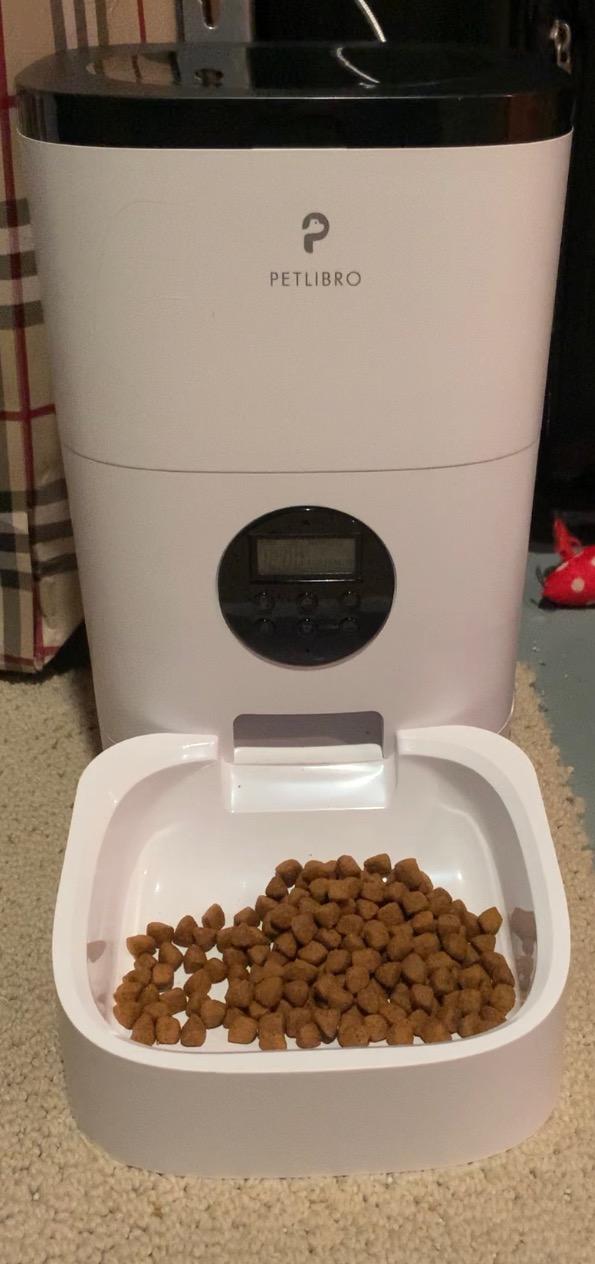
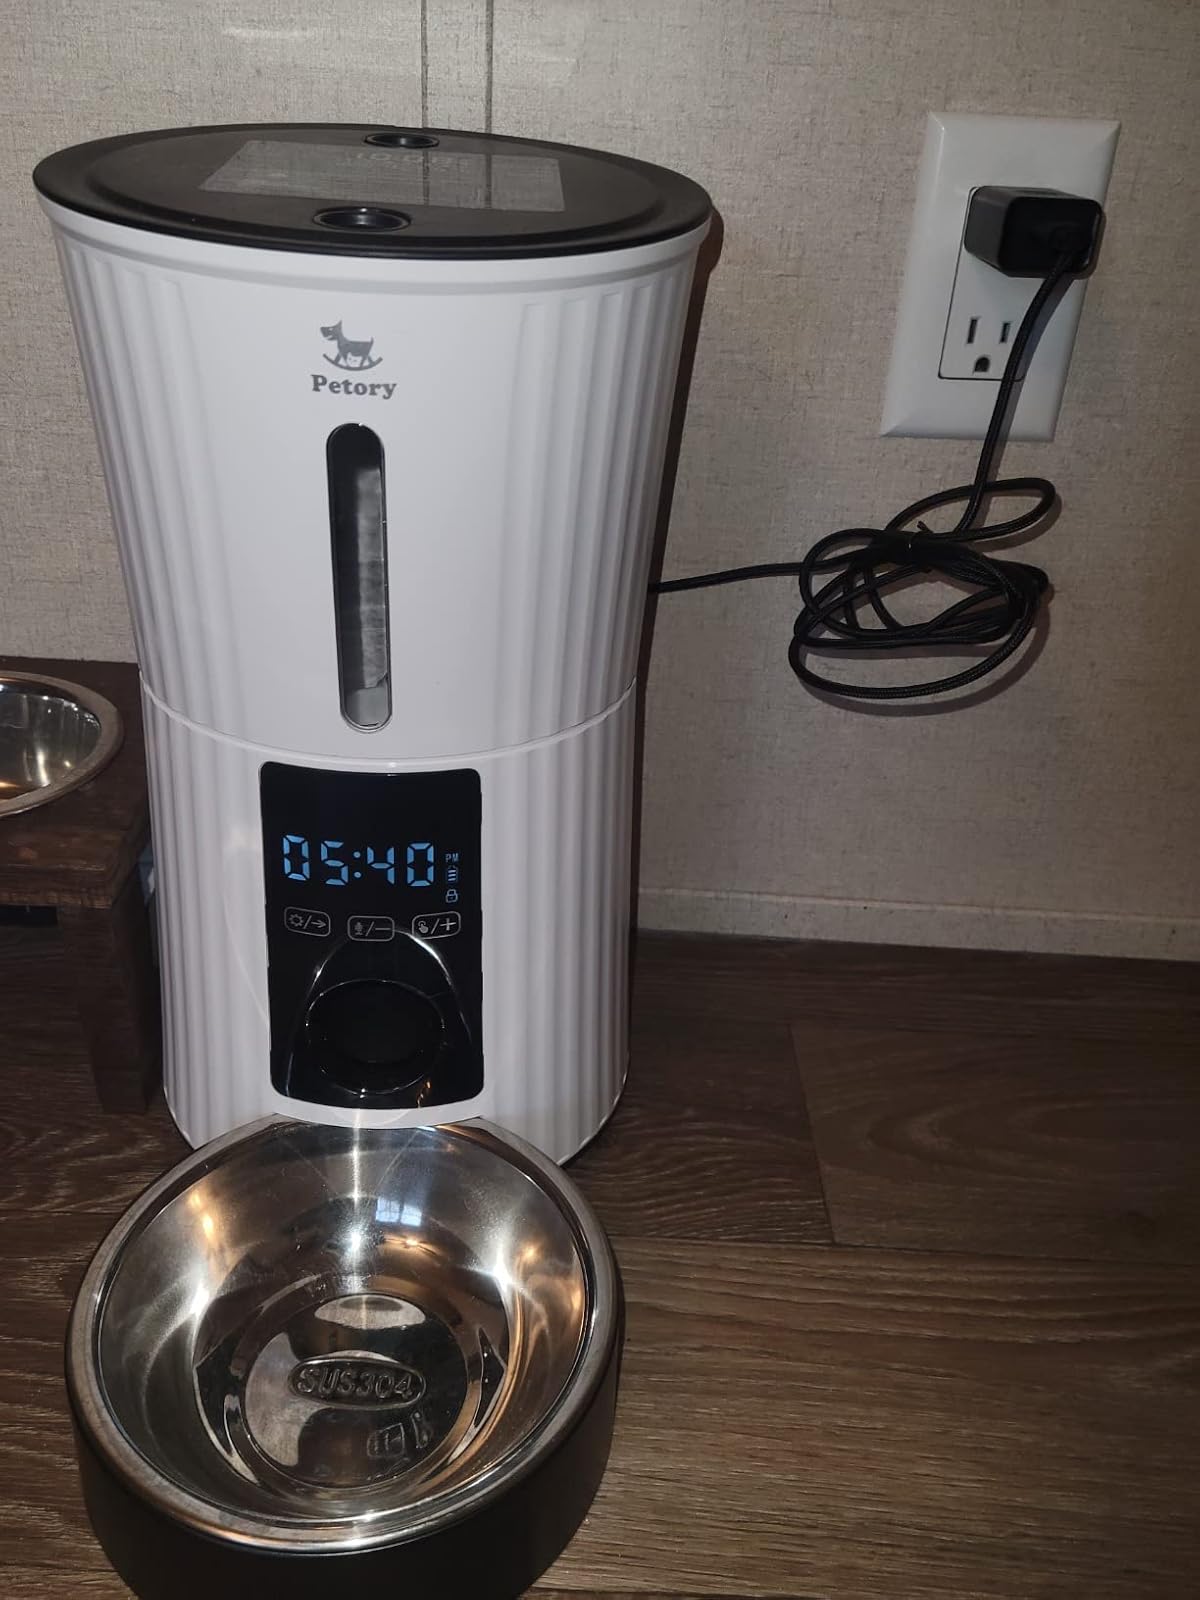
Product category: items_feeder
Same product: no